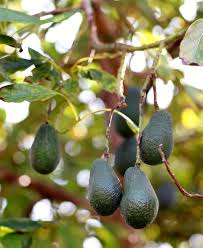
Label: avocado